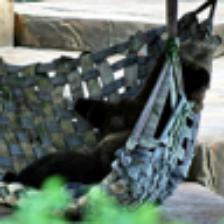
Label: NonHuman